Frederic Bonney

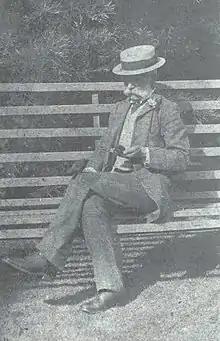
Self portrait c.1915 with a robin eating from his hand

Frederic Bonney (1842–1921) was a British landowner and photographer. He took photographs at Momba Station in New South Wales in the 1870s and he was known for these and his anthropology. He was born and died in Rugeley, Staffordshire.